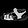
Label: Sandal